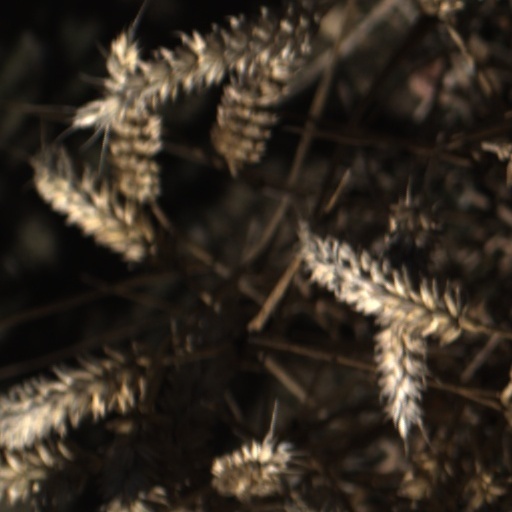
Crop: wheat